No-Rin

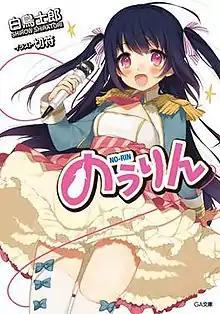
First volume cover, featuring Ringo Kinoshita in her idol persona

is a Japanese light novel series written by Shirow Shiratori, with illustrations by Kippu. A 12-episode anime television series adaptation by Silver Link aired from January to March 2014. Funimation streamed the series on their video website.